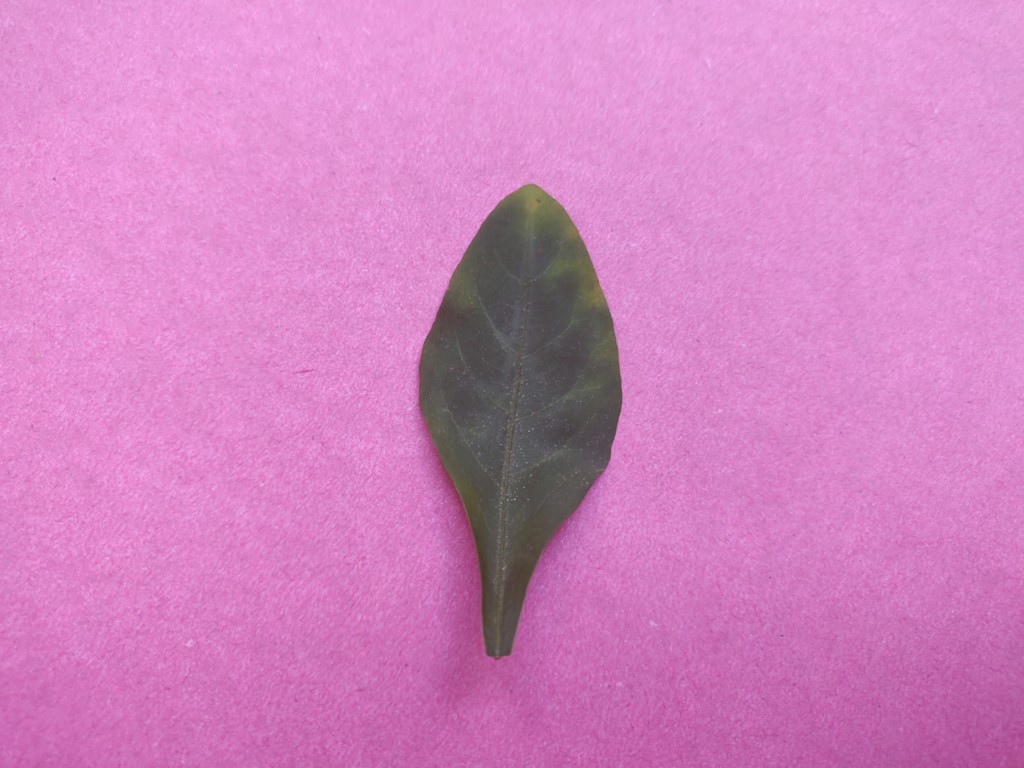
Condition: Unhealthy
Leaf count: single
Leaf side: front